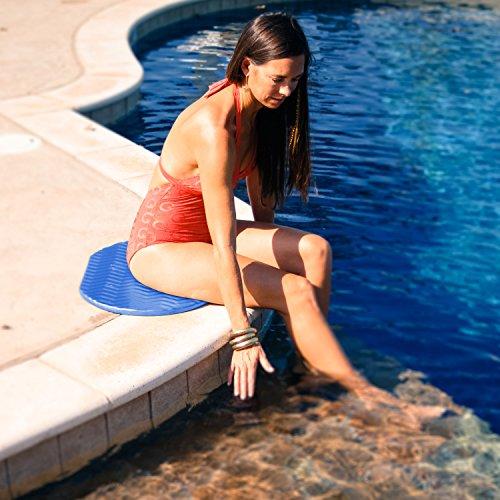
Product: Texas Recreation Super Soft Oval Foam Cushion, Blue 2-Pack
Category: Toys & Games | Sports & Outdoor Play | Pools & Water Toys
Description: Softest and most luxurious vinyl coated foam.
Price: $65.80
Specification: ProductDimensions:20x6x20inches|ItemWeight:1pounds|ShippingWeight:1.3pounds(Viewshippingratesandpolicies)|DomesticShipping:ItemcanbeshippedwithinU.S.|InternationalShipping:ThisitemcanbeshippedtoselectcountriesoutsideoftheU.S.LearnMore|ASIN:B01E0AYRYA|Itemmodelnumber:5923126-02|Manufacturerrecommendedage:12yearsandup